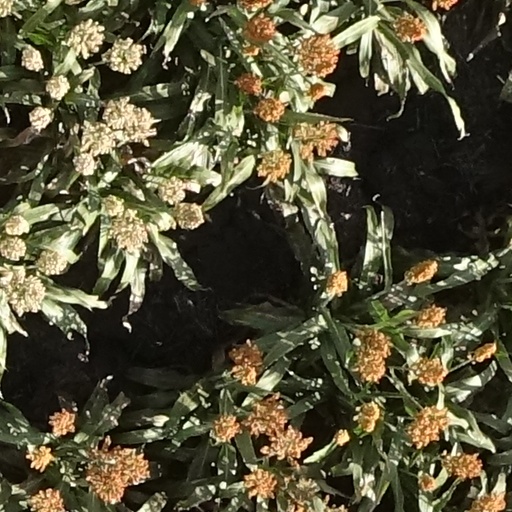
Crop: sorghum